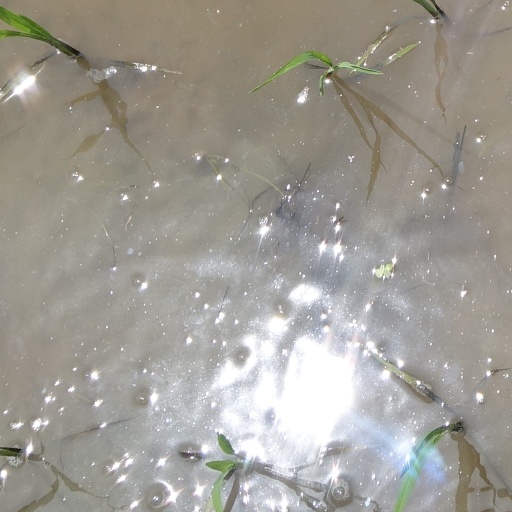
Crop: rice